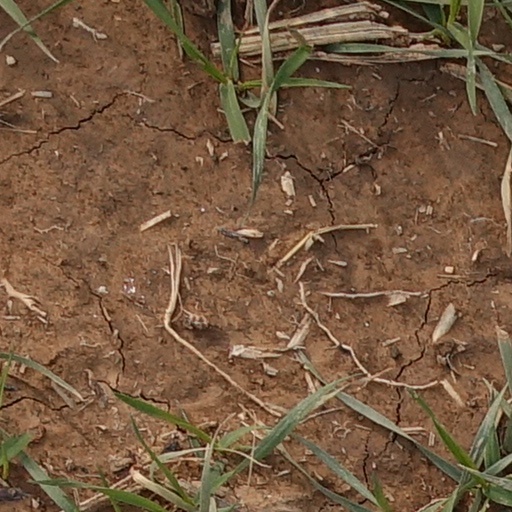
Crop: wheat